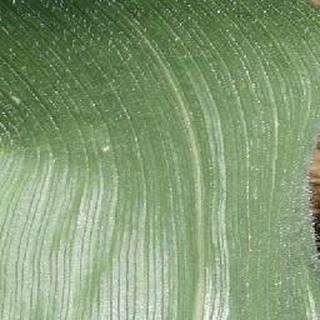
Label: healthy_corn